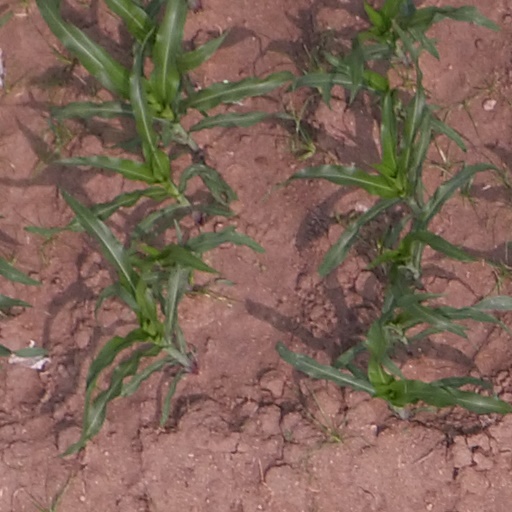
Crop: maize; corn